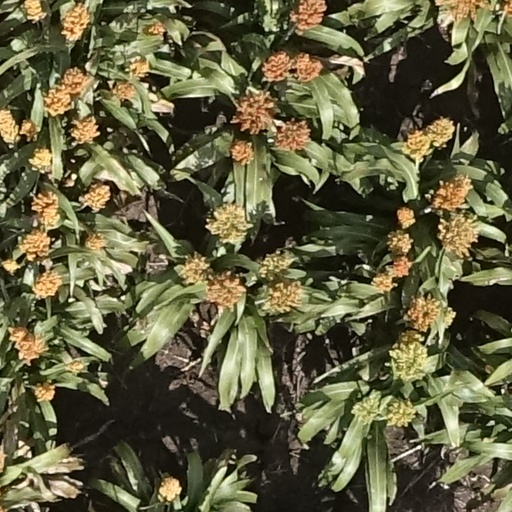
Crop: sorghum